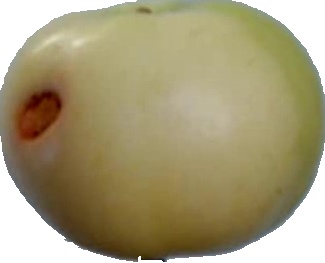
Label: apple_6